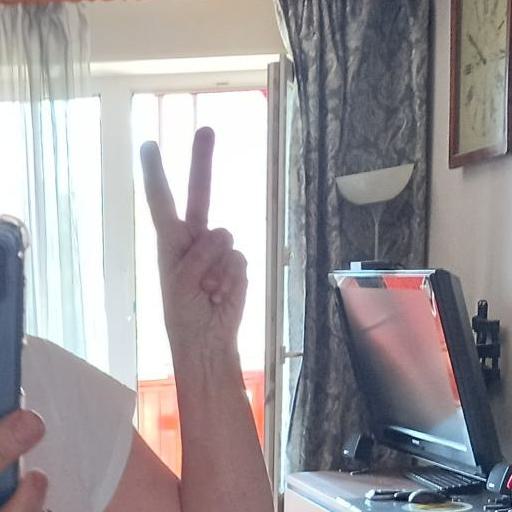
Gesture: peace